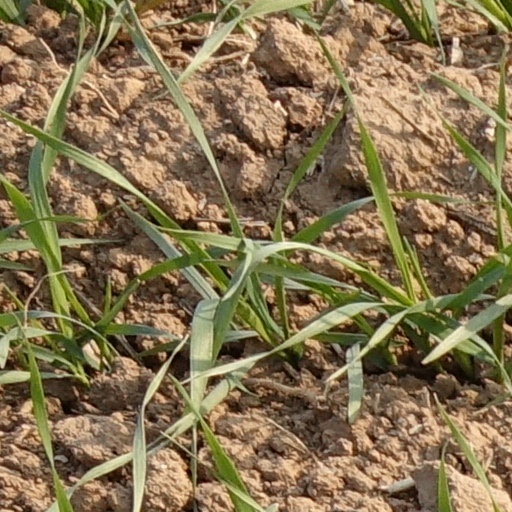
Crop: wheat